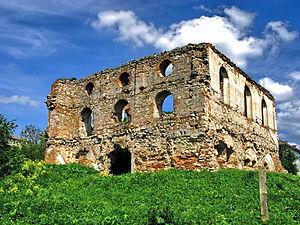
Hrymailiv est une commune urbaine du raïon de Houssiatyn, dans l'oblast de Ternopil, en Ukraine. Sa population s'élevait à 1 859 habitants en 2017.